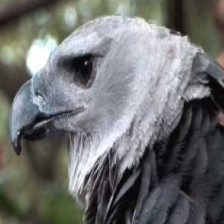
Species: HARPY EAGLE
Scientific name: HARPIA HARPYJA